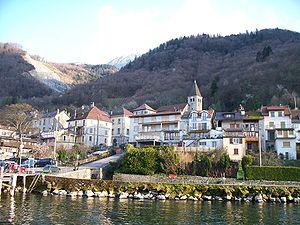
Le village de Meillerie vu du lac Léman